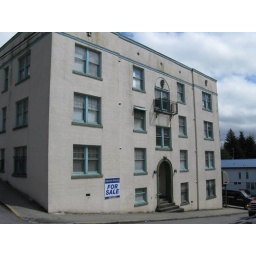
Apartment building built on a hilly street in the upper part of town